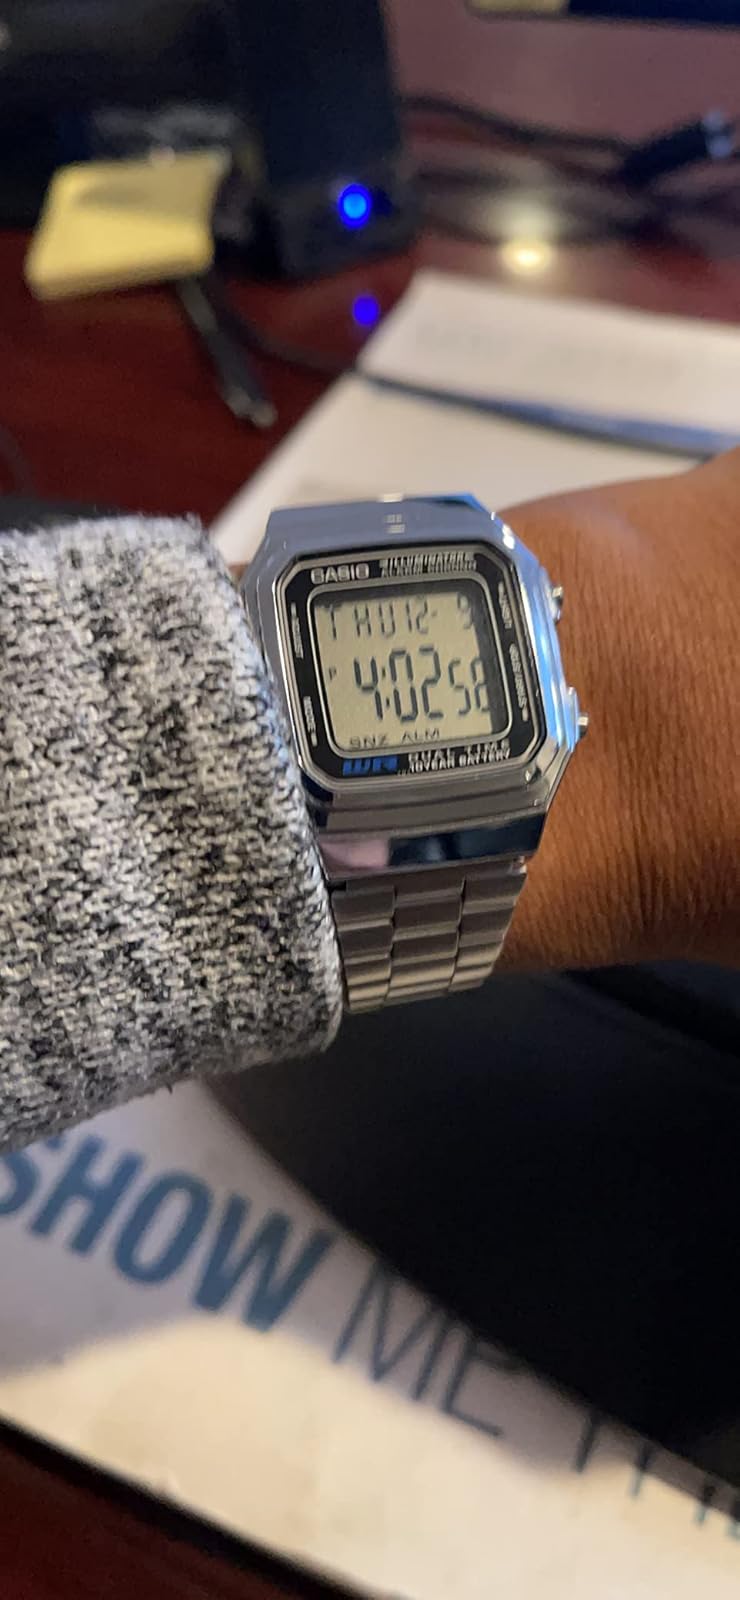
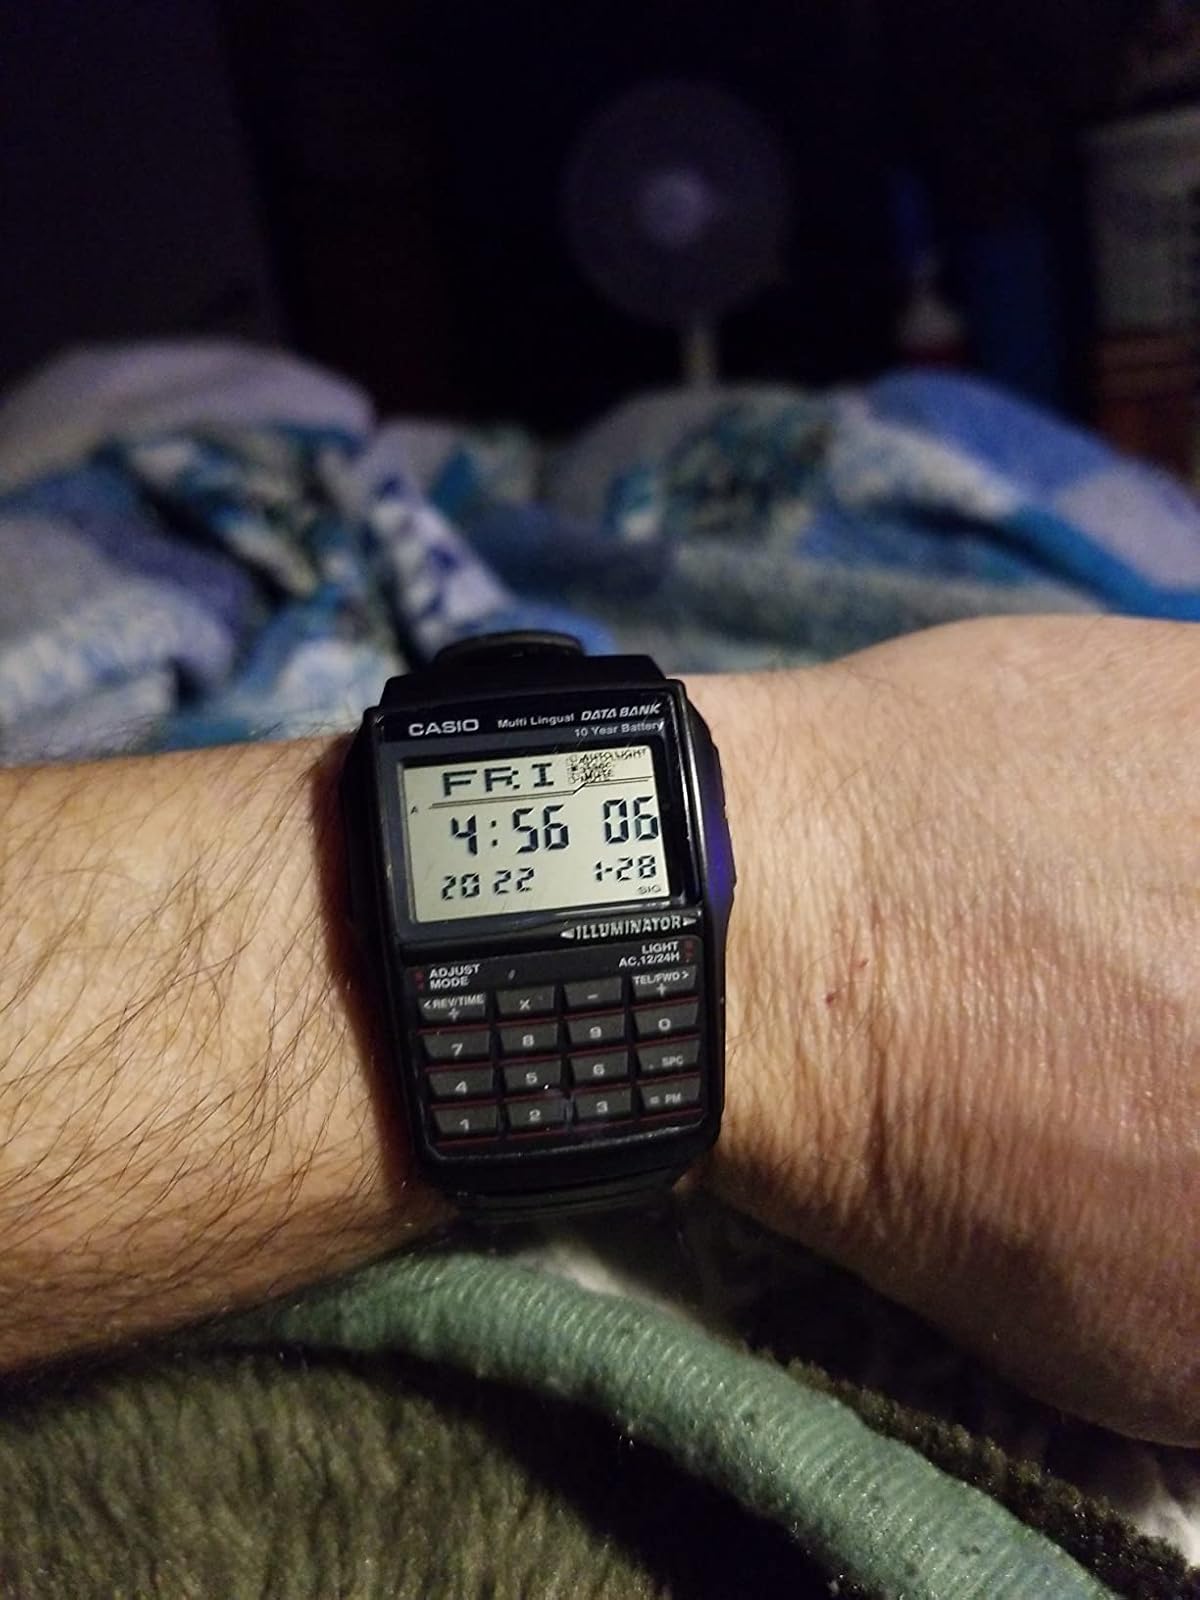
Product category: accessories_watch
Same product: no